List of mammals of Ceuta, Melilla and the Plazas de Soberanía

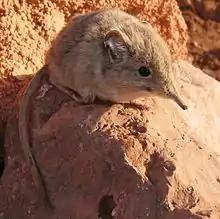
North African elephant shrew

Elephant shrews are small insectivorous mammals native to Africa and members of the superorder Afrotheria. Their name derives from their elongated noses resembling the trunks of elephants, to whom they are distantly related.